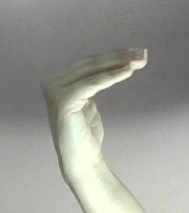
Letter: haa